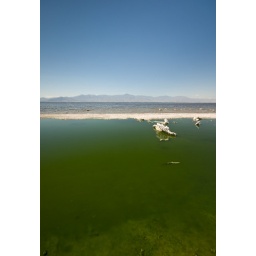
green in blue